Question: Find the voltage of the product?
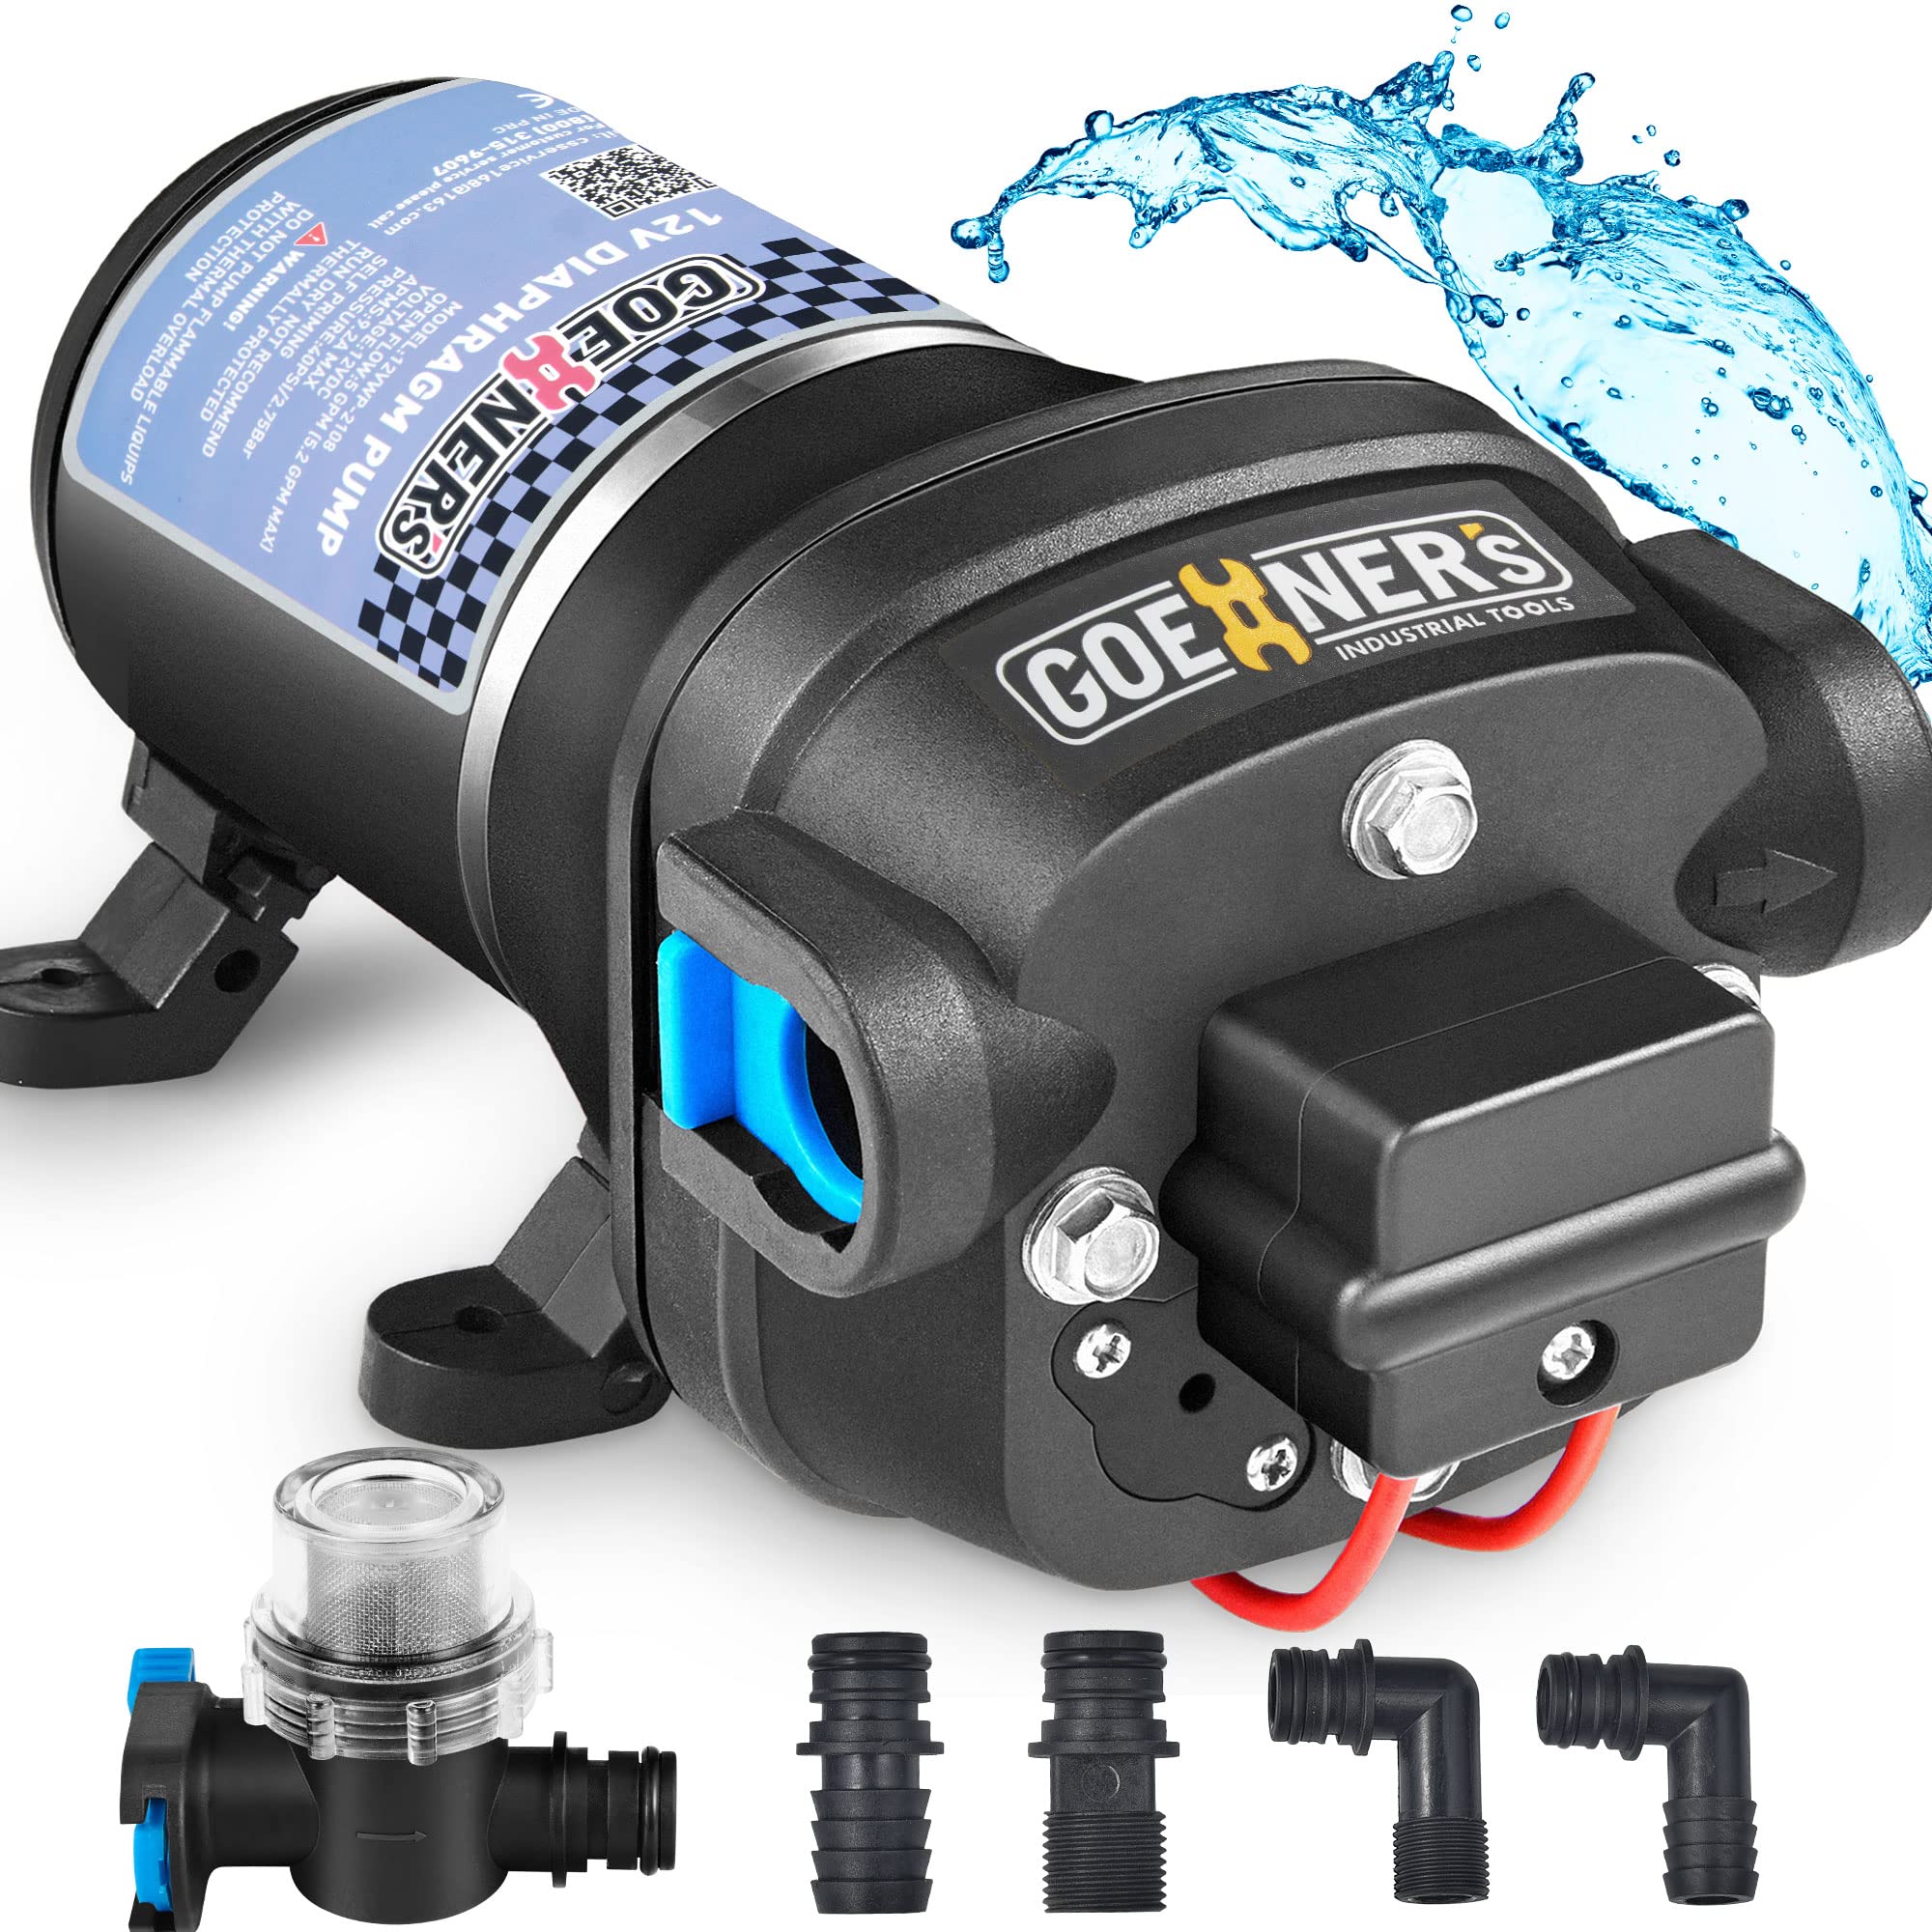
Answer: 12.0 volt